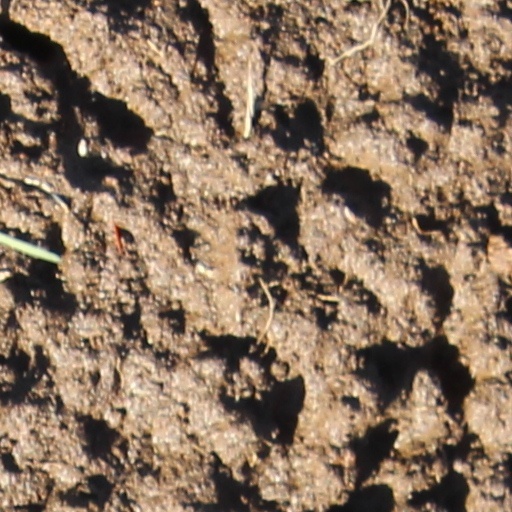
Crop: wheat